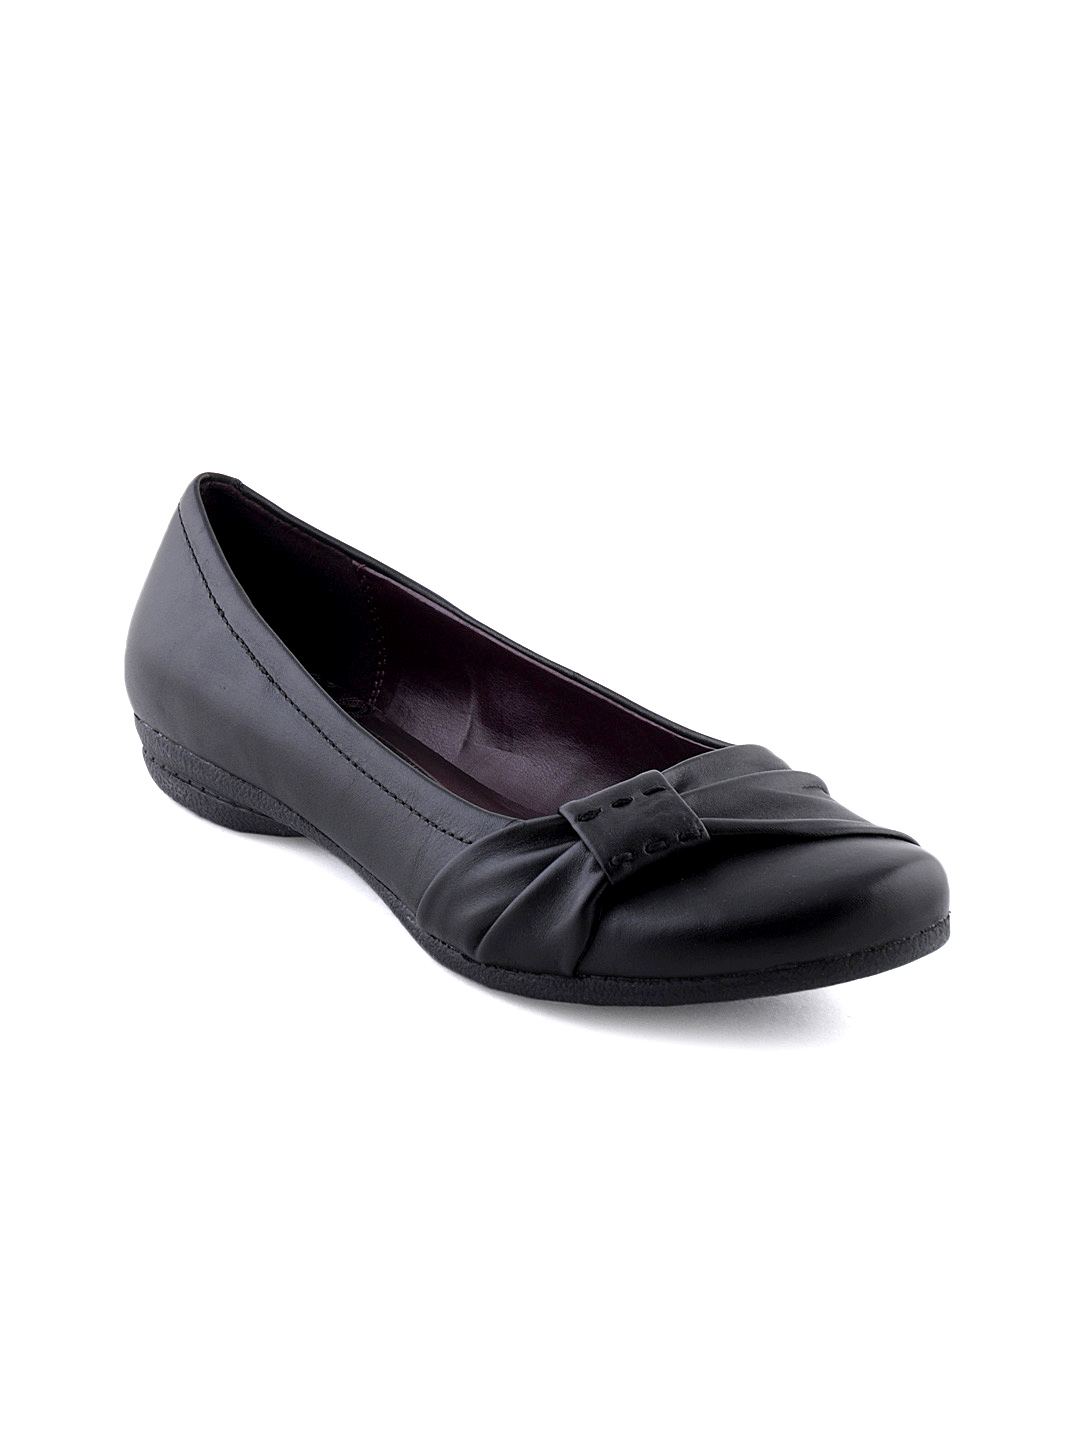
Clarks Women Black Leather Ballerinas
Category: Footwear / Shoes / Flats
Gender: Women
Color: Black
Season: Summer 2011
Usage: Casual